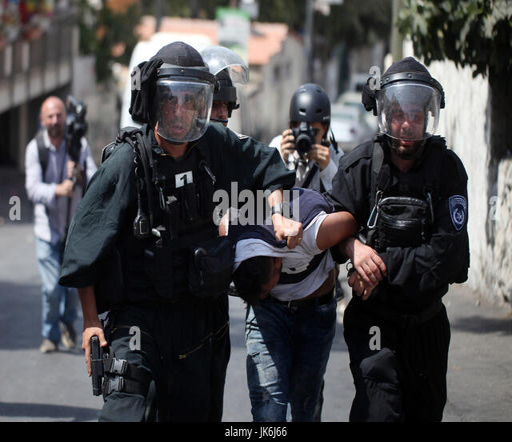
security forces detain a protester during clashes following